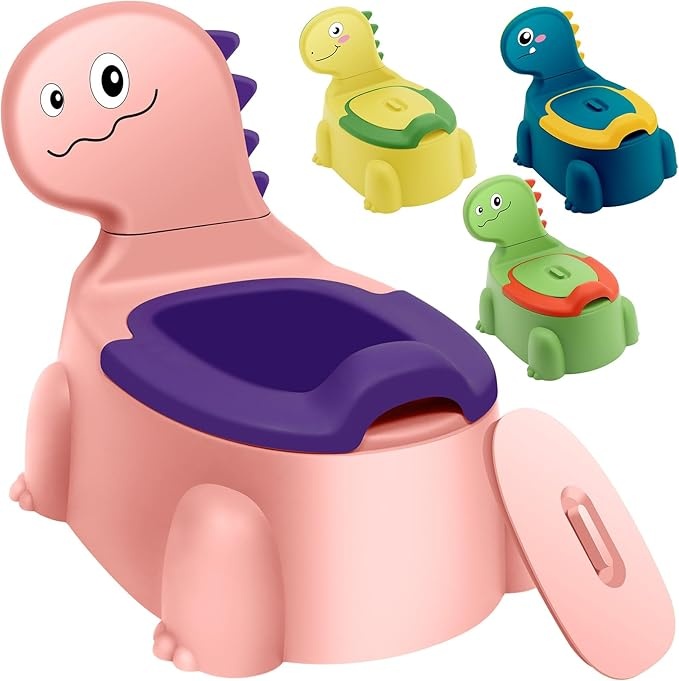
Potty Seat Baby Training Chair Boys Girls Toddler Dinosaur Comfortable children 1-5 years old Baby toilet Animal seat with lid back potty trainer (Pink)
About This PRIORITIZES YOUR KID’S SAFETY - The baby potty is made of light, sturdy, healthy materials, designed with four standing legs embedded with non-slip rubber foot pads for a more stable and safer toddler potty. WONDERFUL GIFT - The lovely dinosaur shape makes the baby potty chair popular with kids and parents. This potty training toilet could be a wonderful gift for friends and family. The fun shape makes this travel potty ideal for any kid and easy to learn. DINOSAUR THEME - This dinosaur design potty makes training fun for your toddler. A larger, deeper, wider potty helps keep the baby's hip from smelly poo and splashing pee. The smooth inner wall is easy to clean. The kids’ toilet attracts babies to develop a good habit of going to the toilet. WONDERFUL DESIGN - The baby toilet potty seat lid opens and closes, and the urinal pot is removable for super easy cleaning. Splashproof for both boys potty and girls potty. Anti-skid rubber base to stop the potty chair from sliding. The ergonomic high-back design prevents the baby from falling backward and protects the baby's spine. HIGHLY PORTABLE - This toddler potty toilet is designed with a high back and a handle embedded in it, making it the perfect choice for portability. Best portable travel potty for your kid to give you peace whenever they want to relieve themselves while on the go. Overview Color : Pink Brand : Unseki Material : Polypropylene (PP) Style : Contemporary Shape : U-Shape Product Dimensions : 12.8"L x 6.89"W Item Weight : 1.2 Pounds UPC : 650921144682 Manufacturer : Unseki
Brand: Unseki
Category: Baby & Toddler > Potty Training > Potties